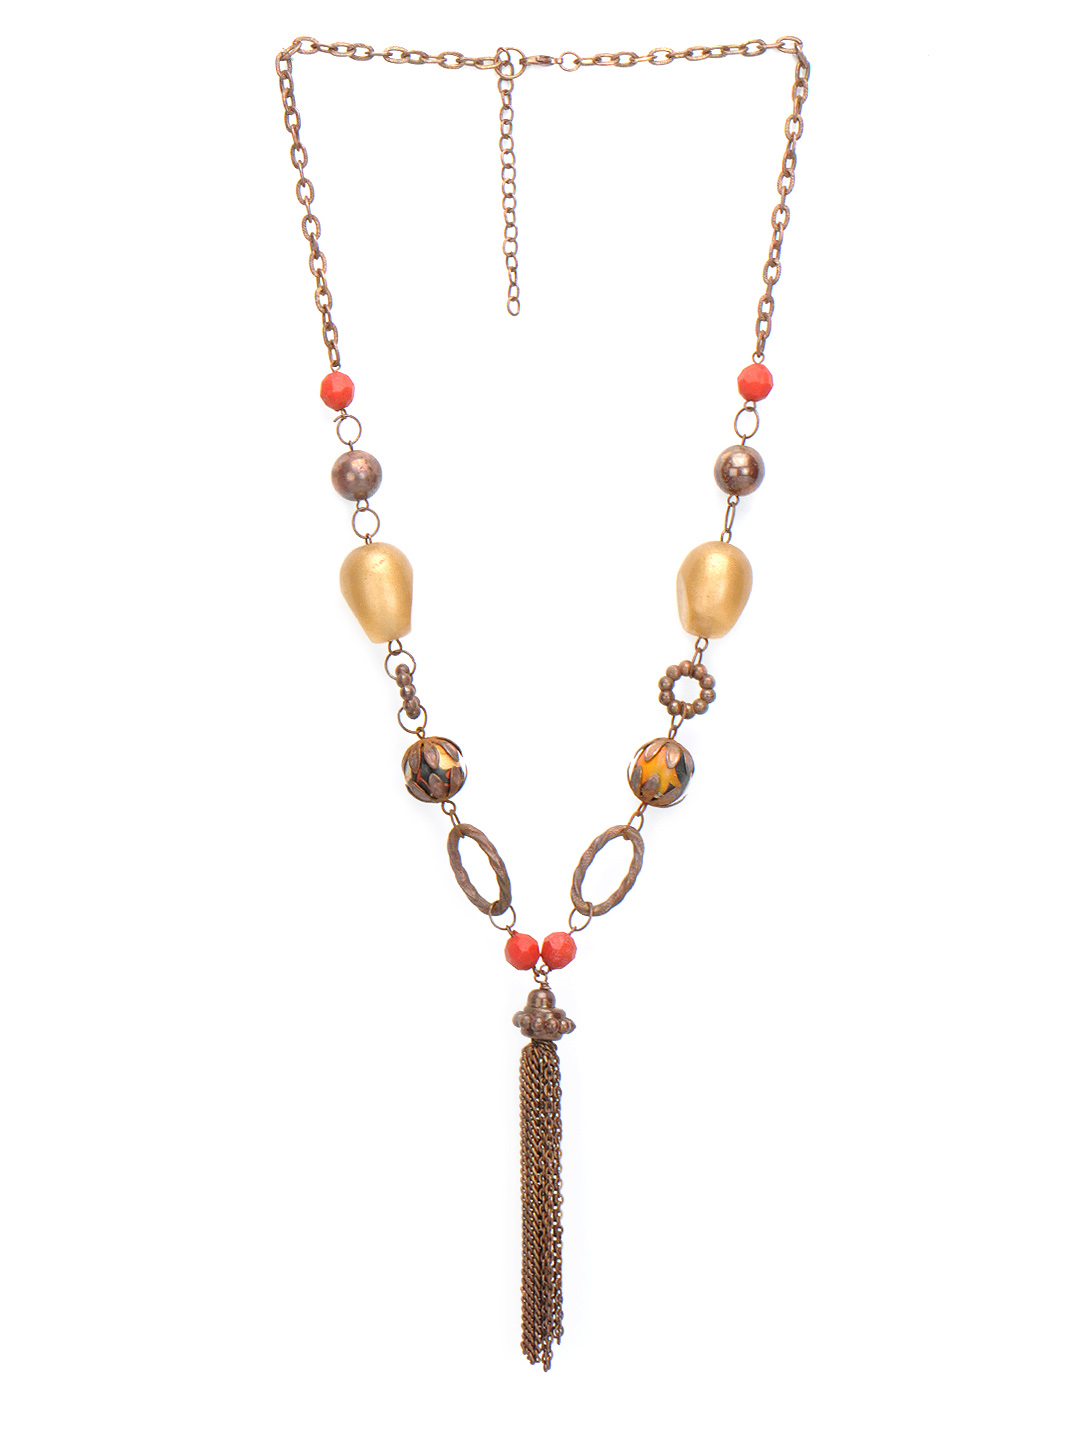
Femella Bronze Necklace
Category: Accessories / Jewellery / Necklace and Chains
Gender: Women
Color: Bronze
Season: Fall 2012
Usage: Casual